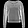
Label: Pullover